Galleonosaurus

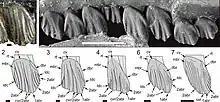
Comparison between the tooth anatomy of "Galleonosaurus", 4, and related ornithopods

"Galleonosaurus" would've been a small, bipedal animal. It is characterized by five potential autapomorphies: ascending ramus of the has two slot-like on the anterior (front) margin that communicate with the neurovascular tract; neurovascular tract bifurcates internally to exit at two anteroventral (front, on the bottom) maxillary foramina; lingual (inner) margin of maxillary tooth roots in midregion of tooth row form an S-bend at their bases; posterior third of maxilla on some, but not all, specimens deflects posterolaterally (backwards, to the side) at an abrupt kink; and lateral end of lateral ramus forms a hatchet-shaped flange. Part of the bone is known, but unlike the maxilla it is too fragmented to determine much of its anatomy.